Kanayama Station (Hokkaido)

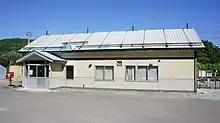
Kanayama station

In 2024 it was decided that this station, along with the rest of the Nemuro Main Line between Furano and Shintoku, would be closed permanently effective 1 April of that year.